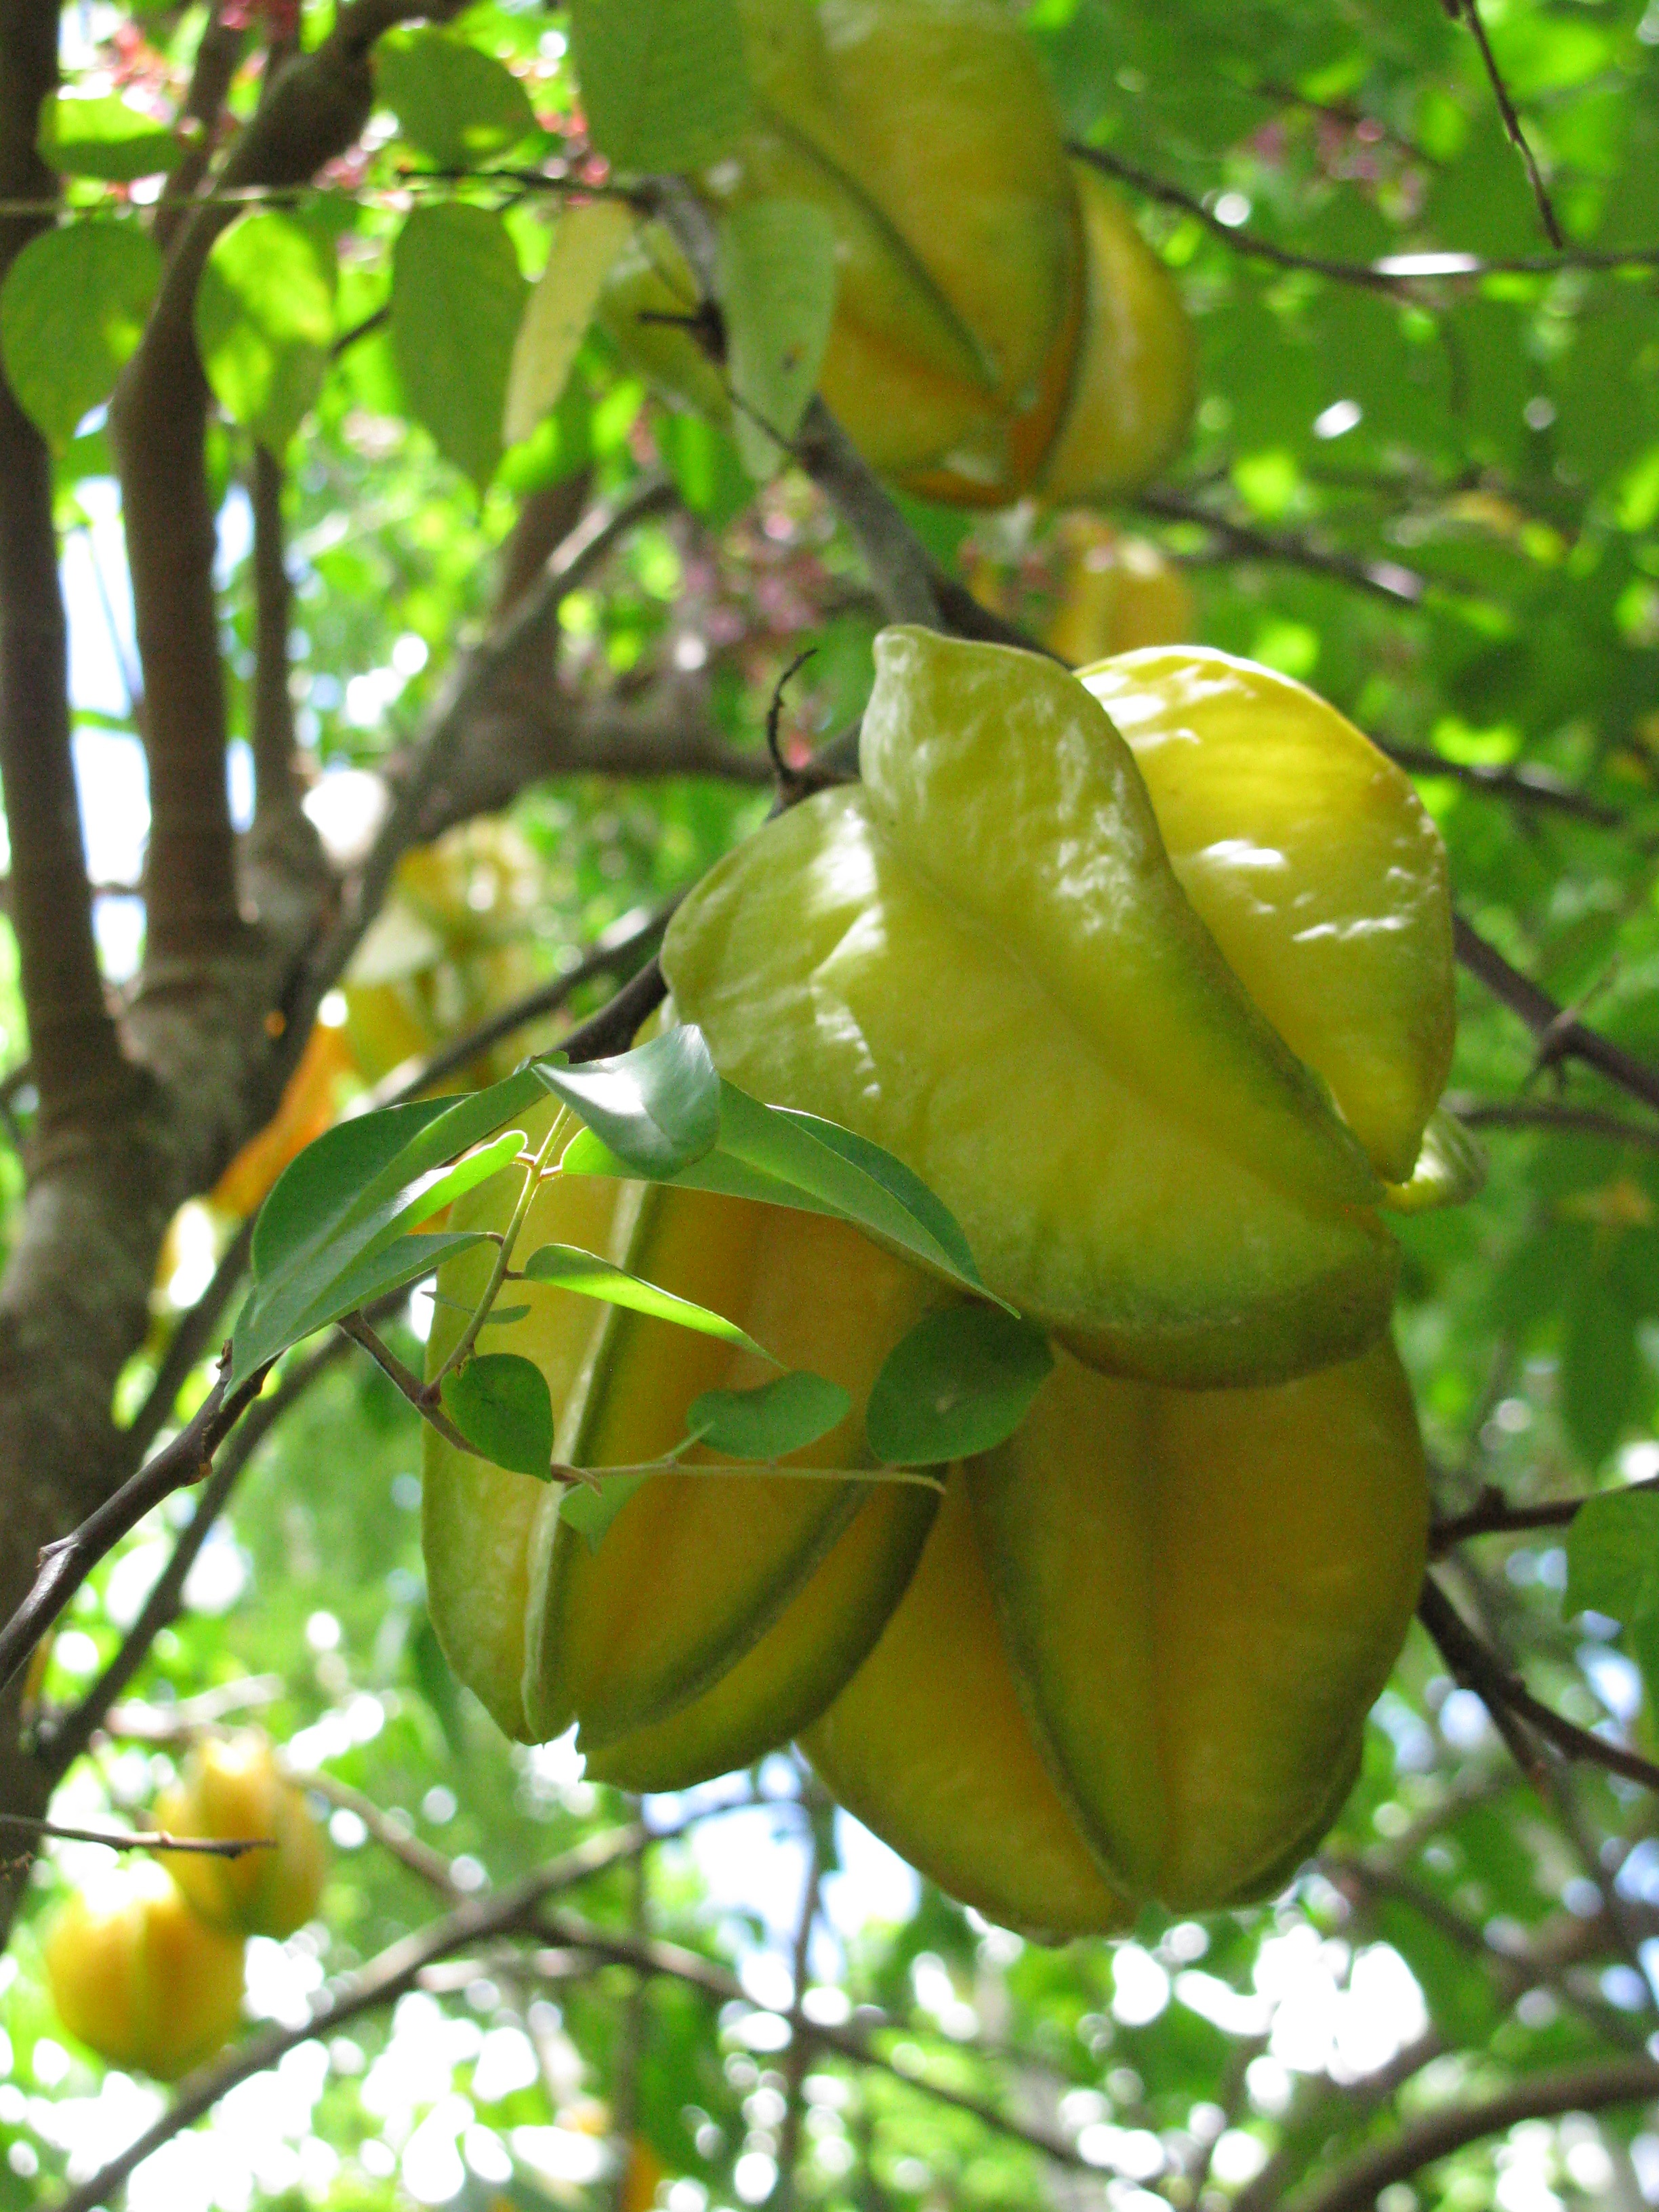
tree, nature, branch, plant, fruit, leaf, flower, food, green, produce, tropical, botany, yellow, flora, exotic, flowering plant, star fruit, woody plant, land plant